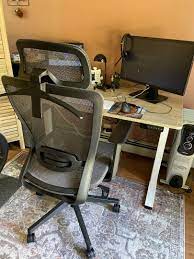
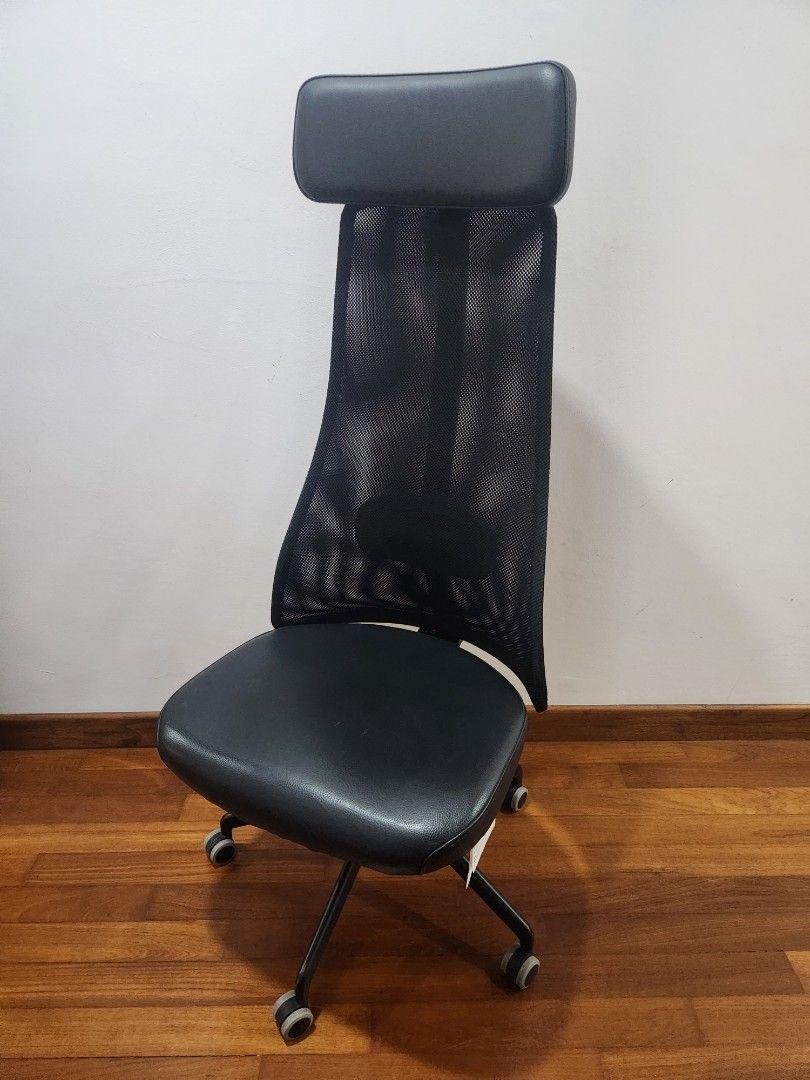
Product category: items_chair
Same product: no